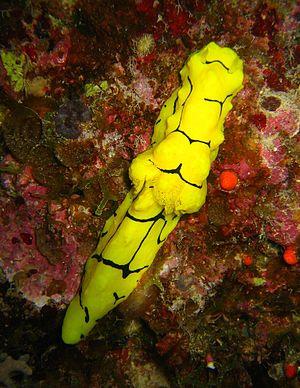
La Grande Barrière de corail est le plus grand récif corallien du monde comptant plus de 2 900 récifs et 900 îles s'étirant de Bundaberg à la pointe du Cap York soit plus de 2 600 kilomètres sur une superficie de 344 400 km². Le récif se situe en Mer de Corail au large du Queensland, en Australie.